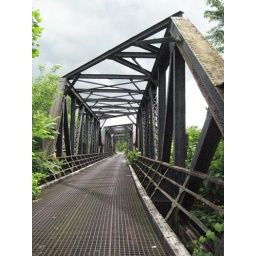
old steel bridge above the Mahoning river